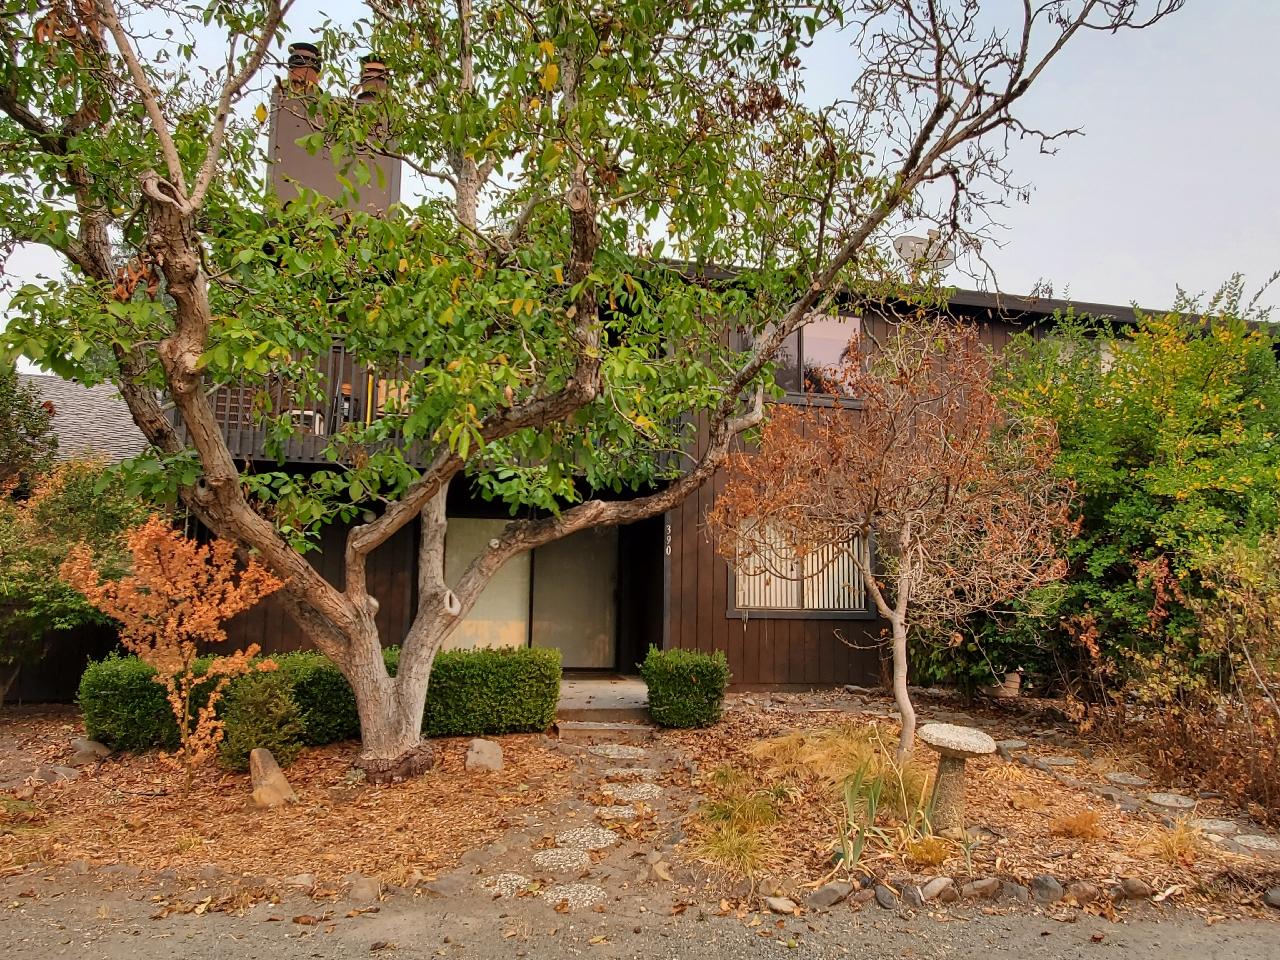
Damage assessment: no_damage